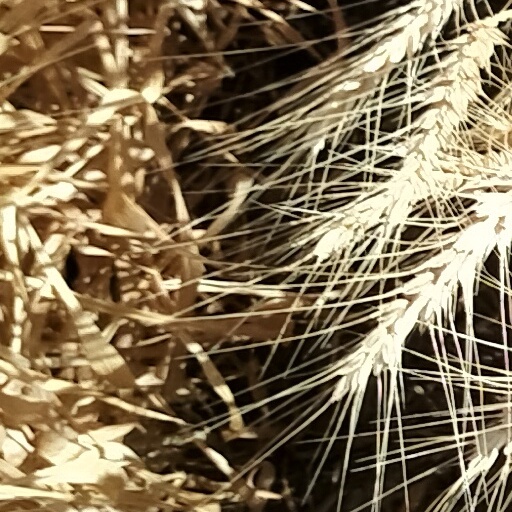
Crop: wheat